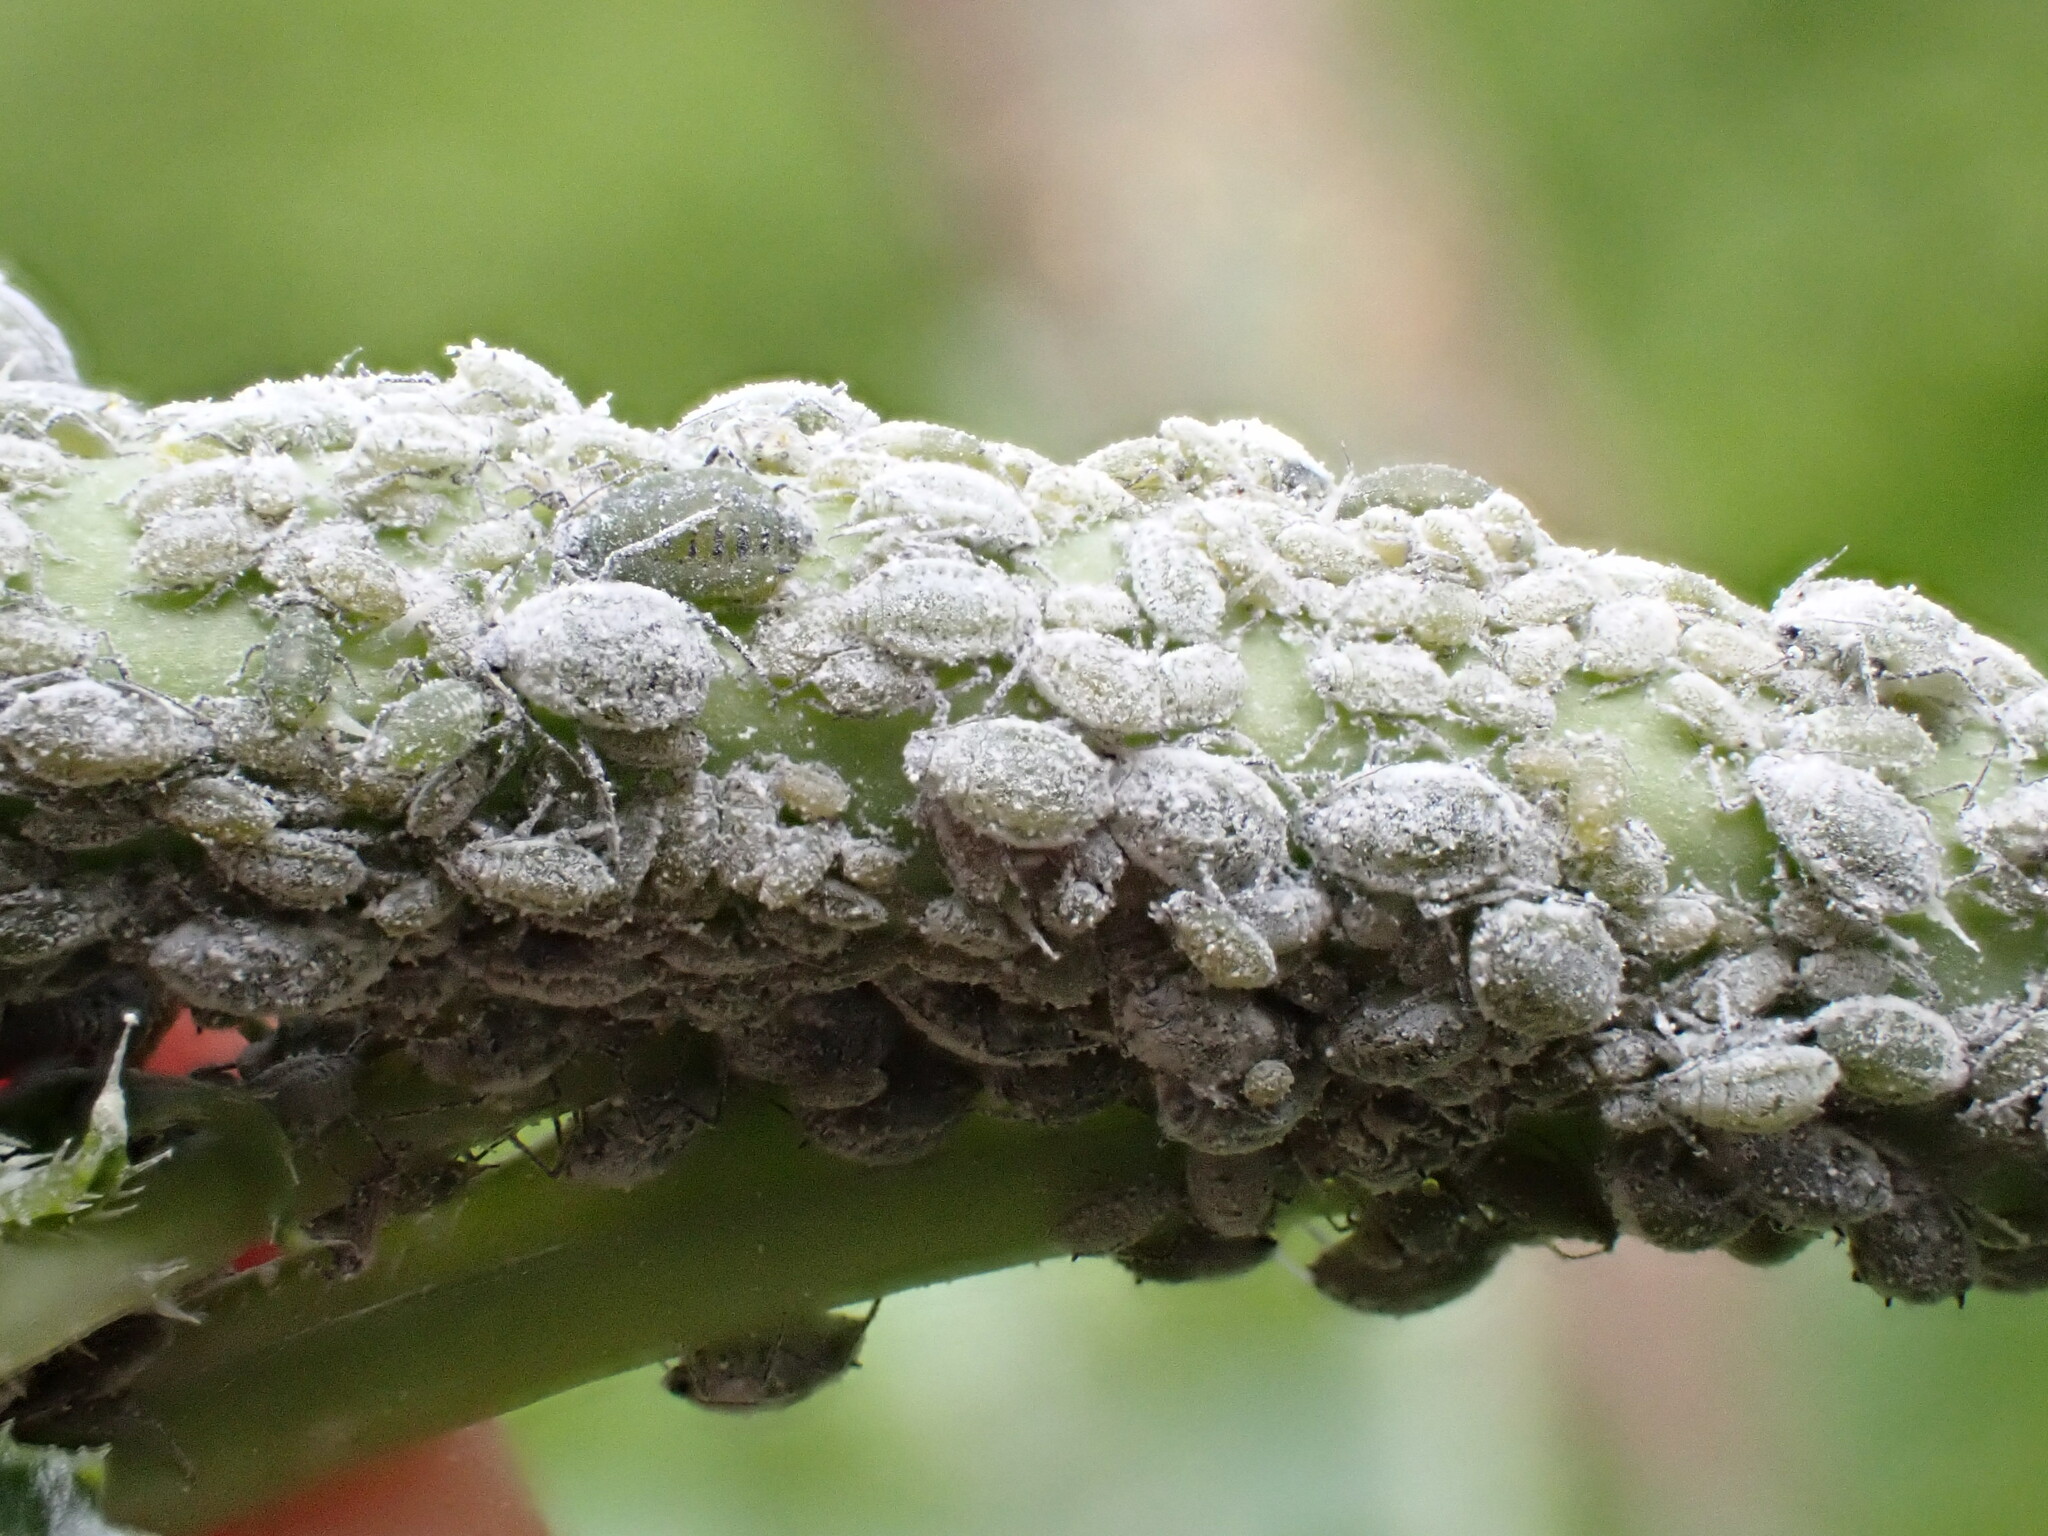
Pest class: cabbage_aphid